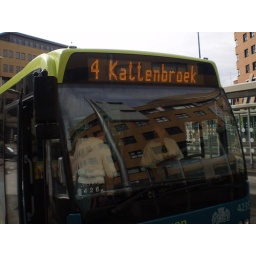
Amersfoort BusstationThe bus to take me to the house of my friends Yvo and Petie.Next pictures in the Netherlands General set.